Annie Hall

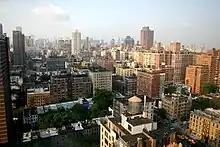
Upper East Side of New York City

"Annie Hall" "is as much a love song to New York City as it is to the character," reflecting Allen's adoration of the island of Manhattan. It was a relationship he explored repeatedly, particularly in films like "Manhattan" (1979) and "Hannah and Her Sisters" (1986). Annie Hall's apartment, which still exists on East 70th Street between Lexington Avenue and Park Avenue, is by Allen's own confession his favorite block in the city. Peter Cowie argues that the film shows "a romanticized view" of the borough, with the camera "linger[ing] on the Upper East Side [... and where] the fear of crime does not trouble its characters." By contrast, California is presented less positively, and David Halle notes the obvious "invidious intellectual comparison" between New York City and Los Angeles. While Manhattan's movie theaters show classic and foreign films, Los Angeles theaters run less-prestigious fare such as "The House of Exorcism" and "Messiah of Evil". Rob's demonstration of adding canned laughter to television demonstrates the "cynical artifice of the medium". New York City serves as a symbol of Alvy's personality ("gloomy, claustrophobic, and socially cold, but also an intellectual haven full of nervous energy") while Los Angeles is a symbol of freedom for Annie.